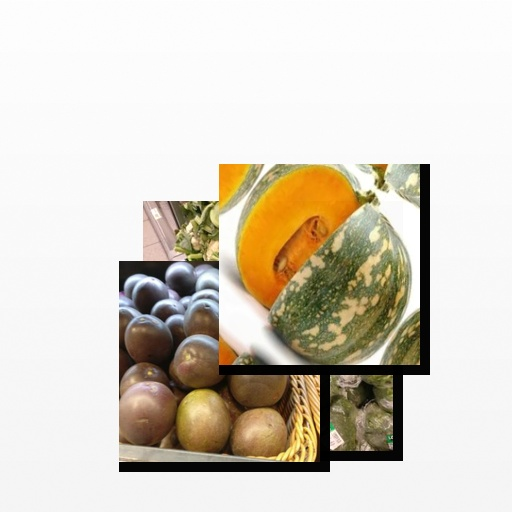
Food items: pumpkin, passion_fruit, zucchini